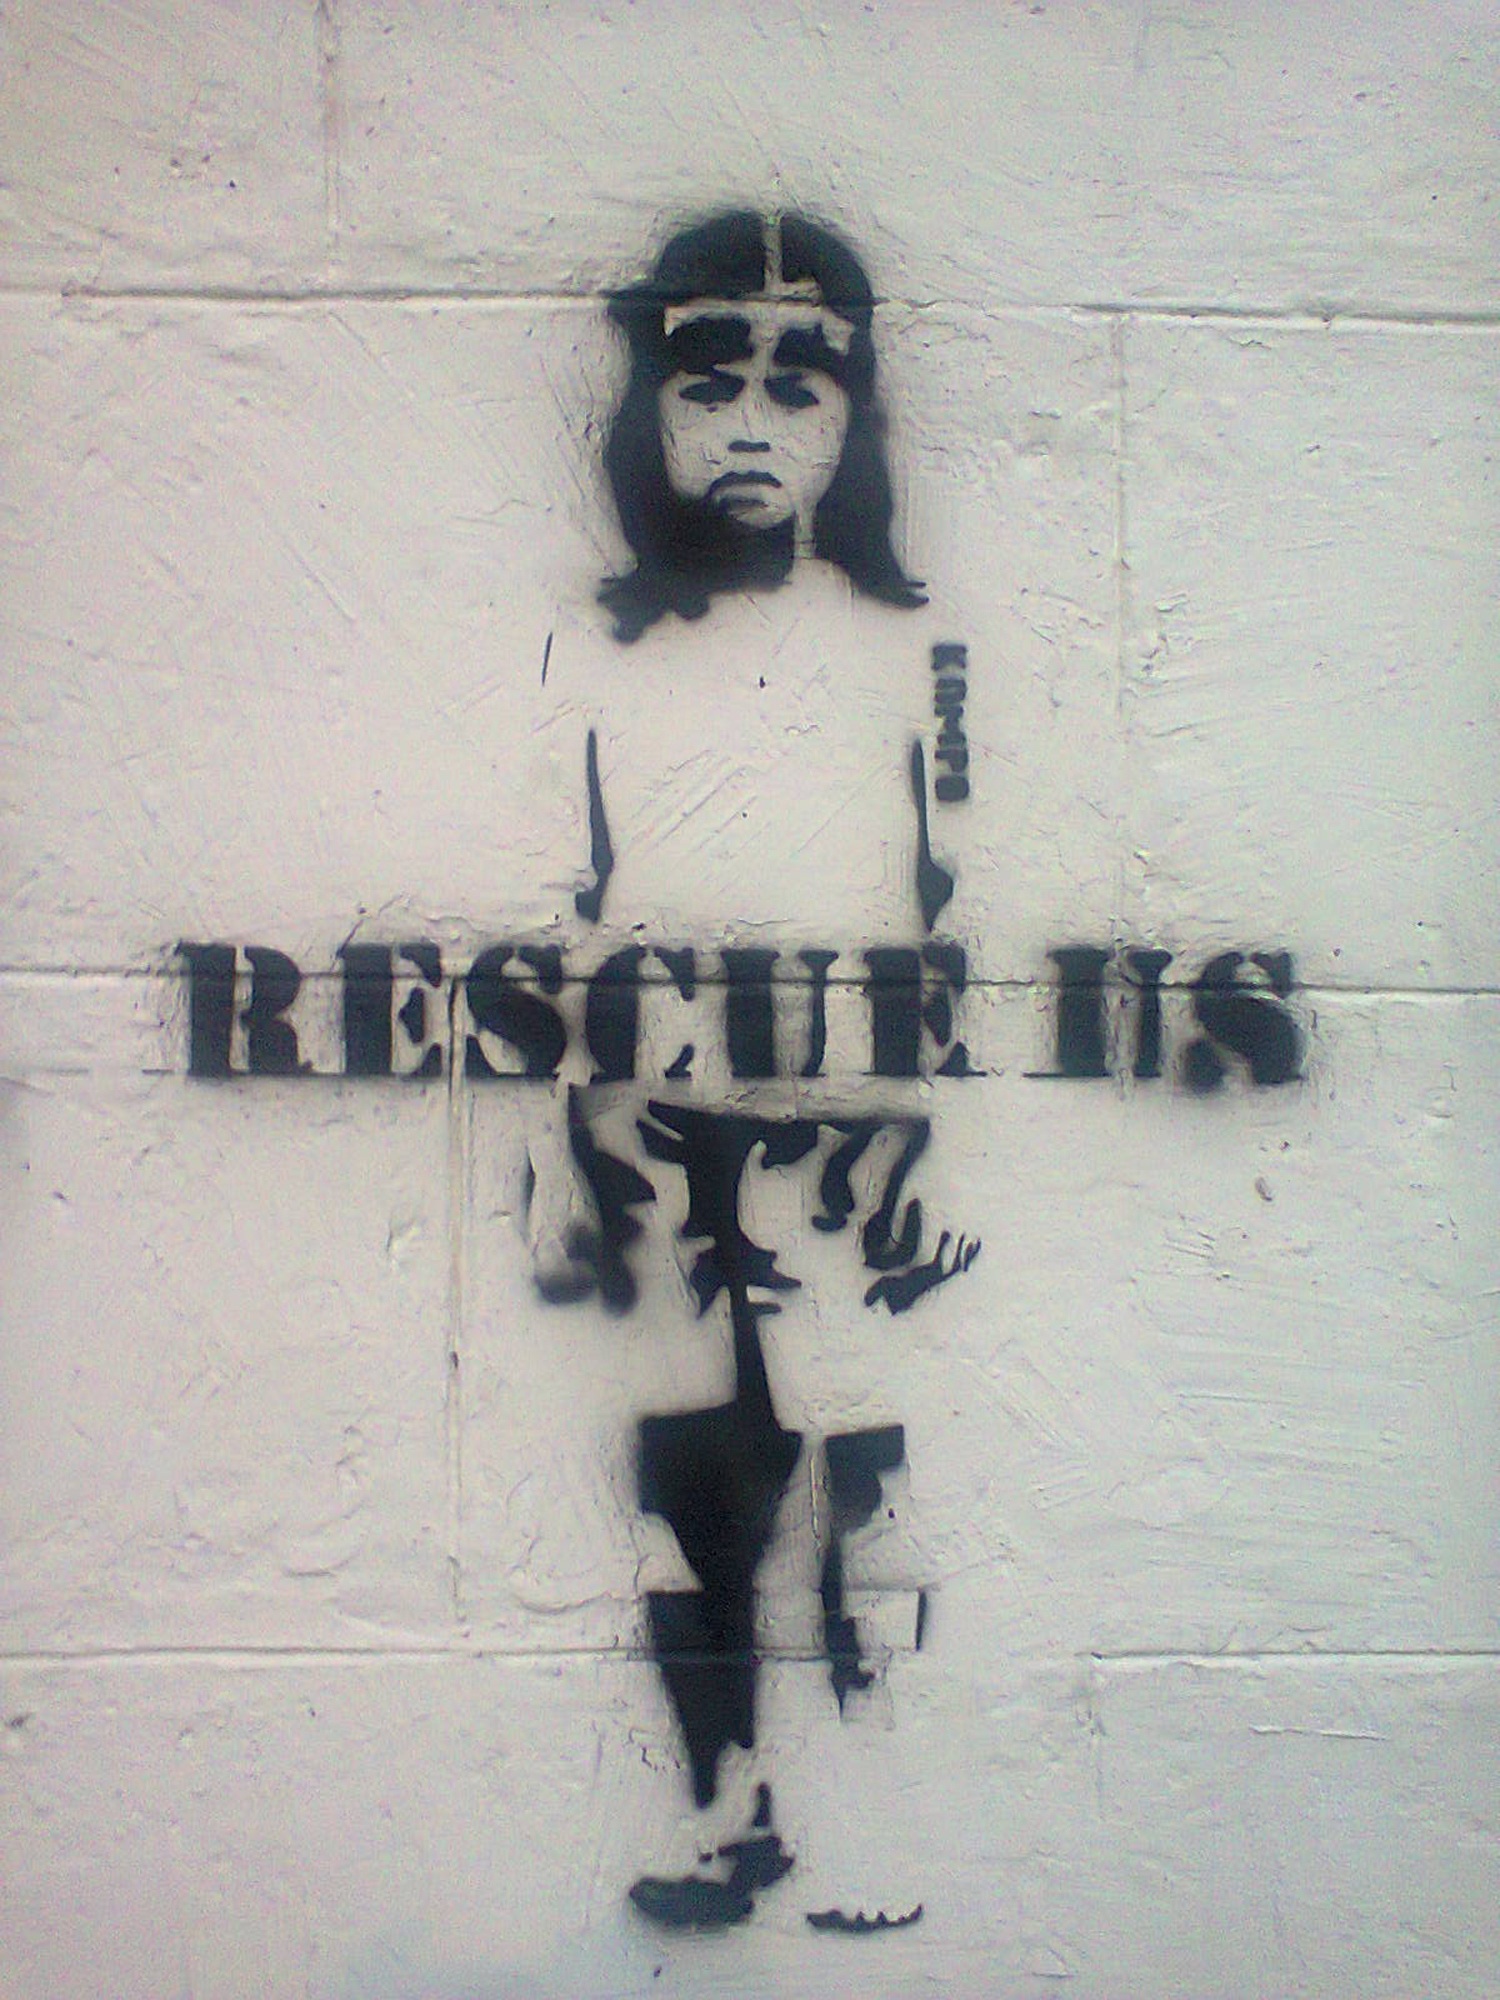
grungy, street, texture, urban, wall, spray, paint, black, brick, graffiti, help, art, sketch, drawing, shape, social issues, child trafficking